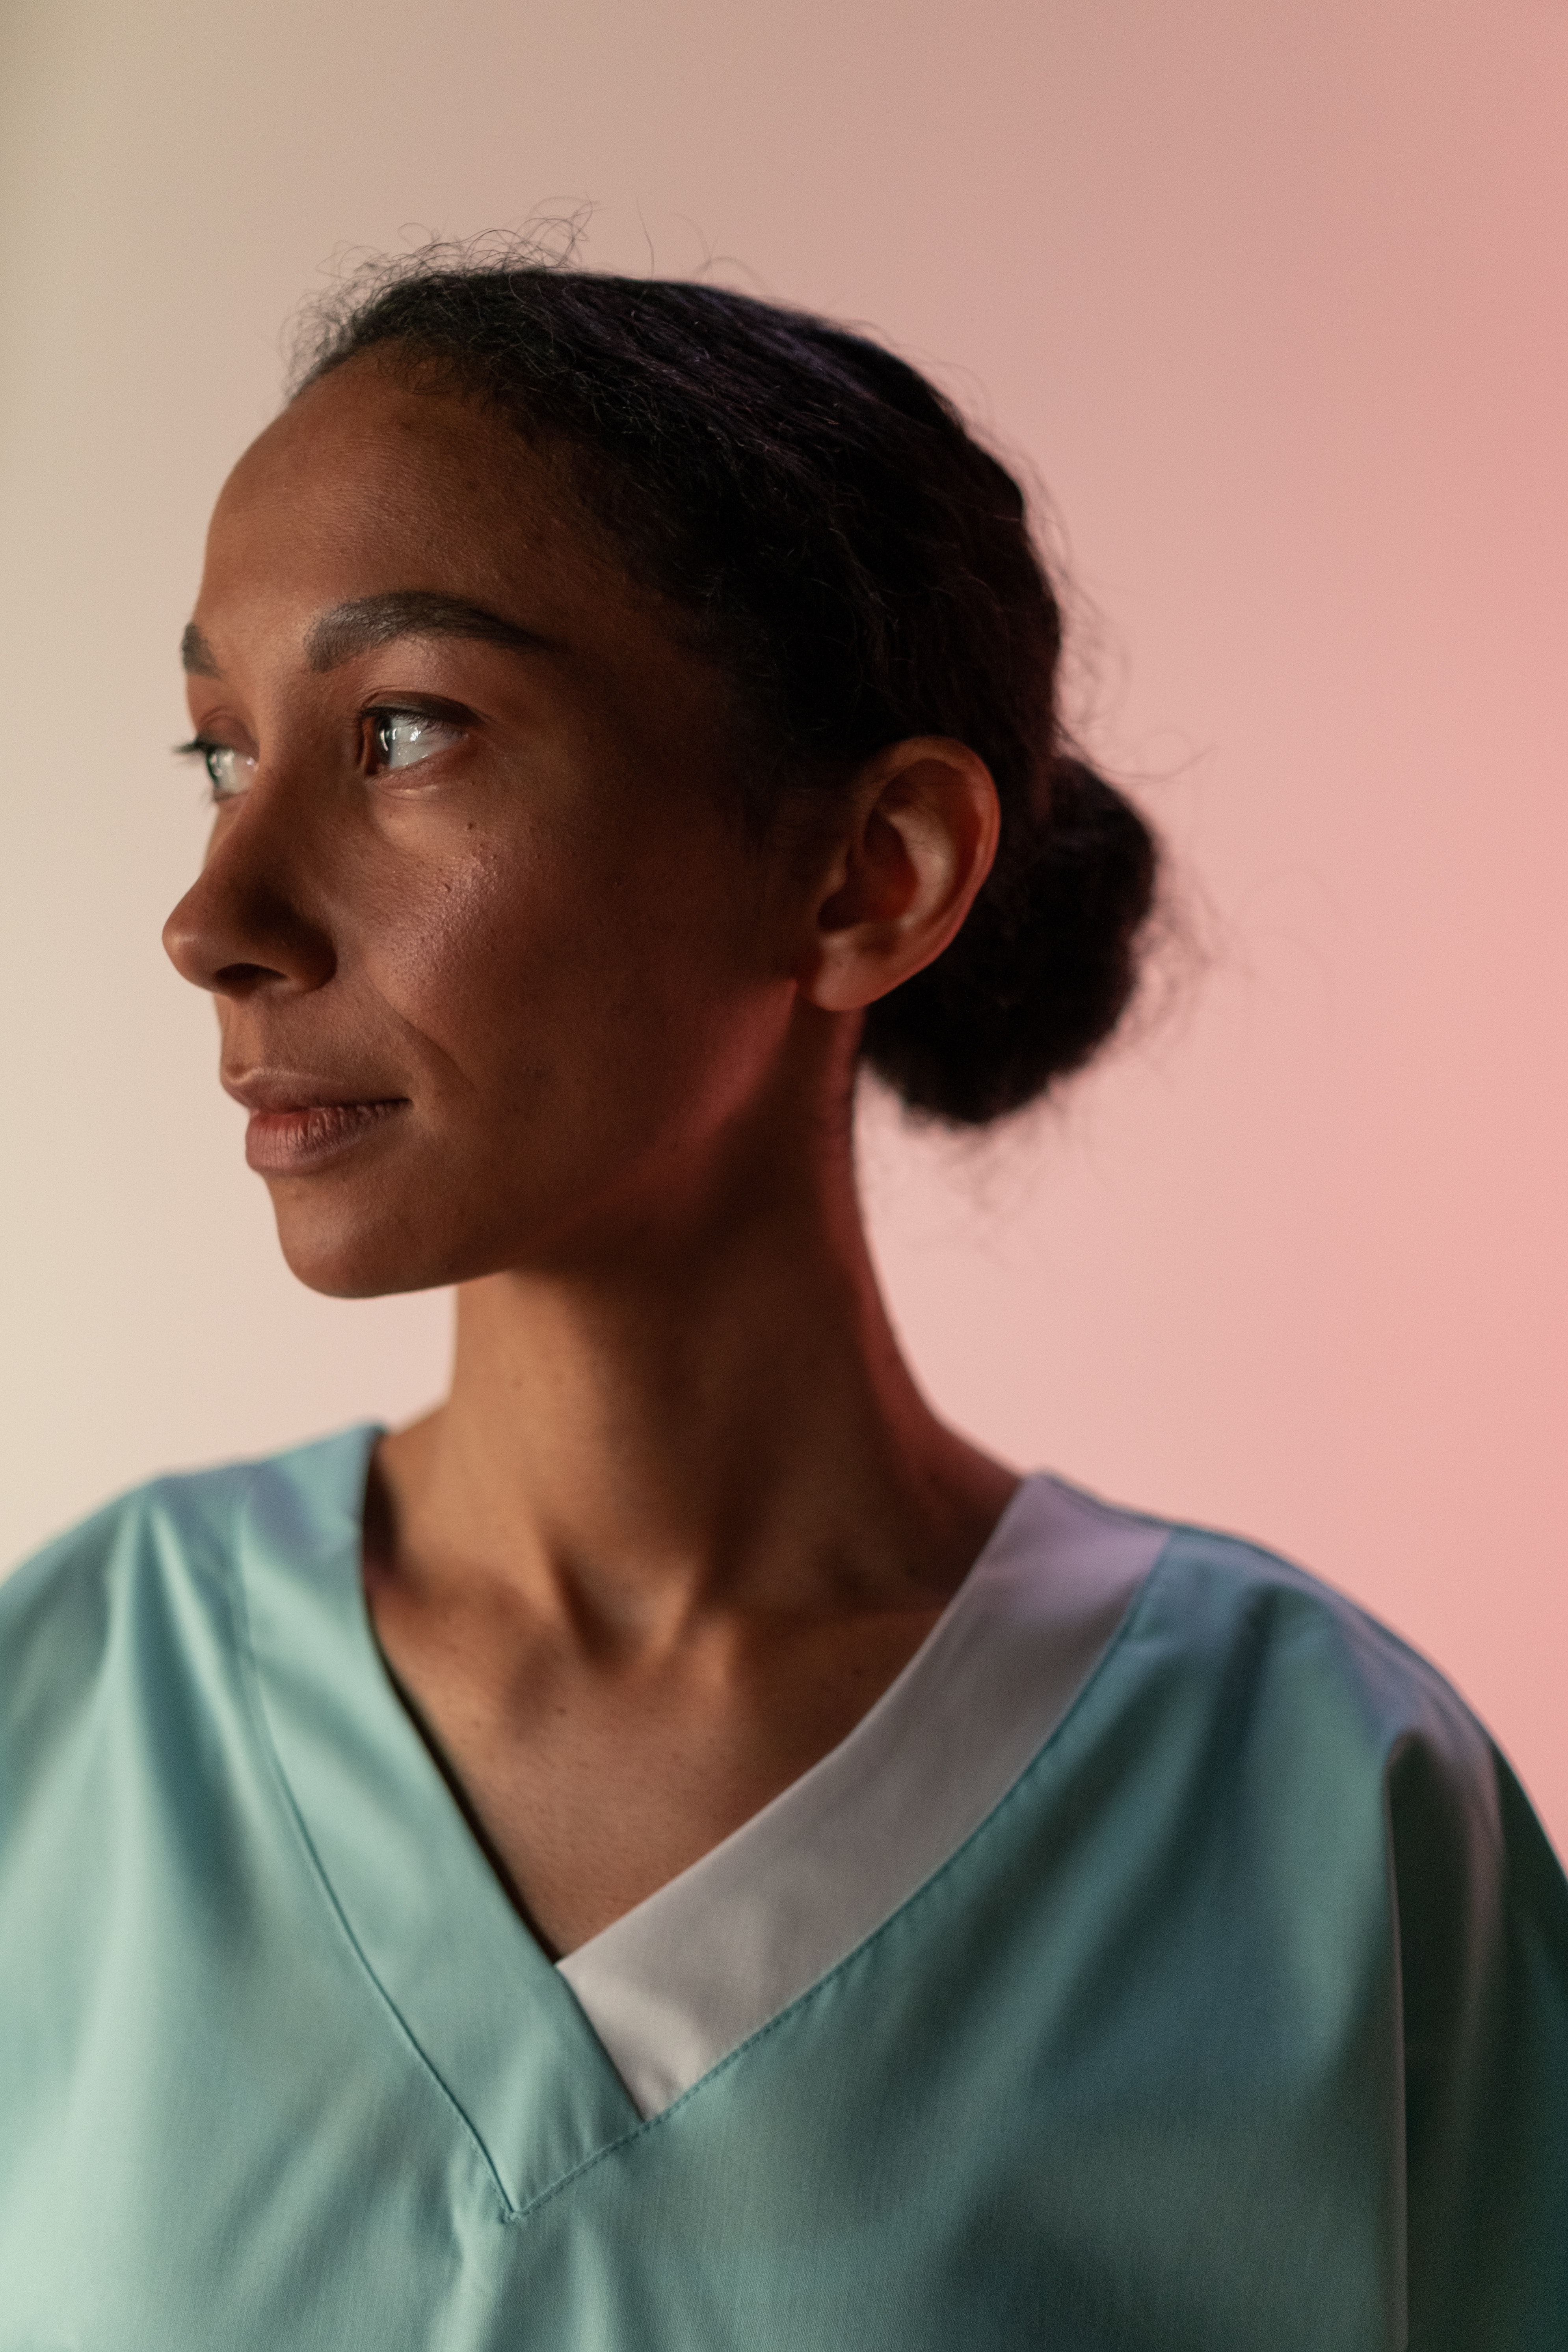
vaccine, forehead, nose, cheek, joint, lip, eyebrow, mouth, eyelash, jaw, neck, flash photography, sleeve, gesture, t shirt, smile, elbow, beauty, chest, electric blue, fashion design, service, portrait photography, portrait, eyewear, street fashion, top